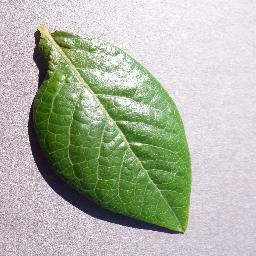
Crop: blueberry
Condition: healthy